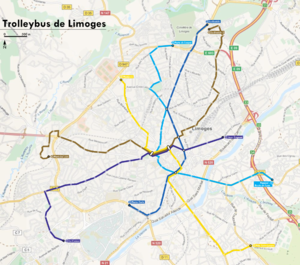
Le trolleybus de Limoges est un système de transports en commun de l'agglomération de Limoges.